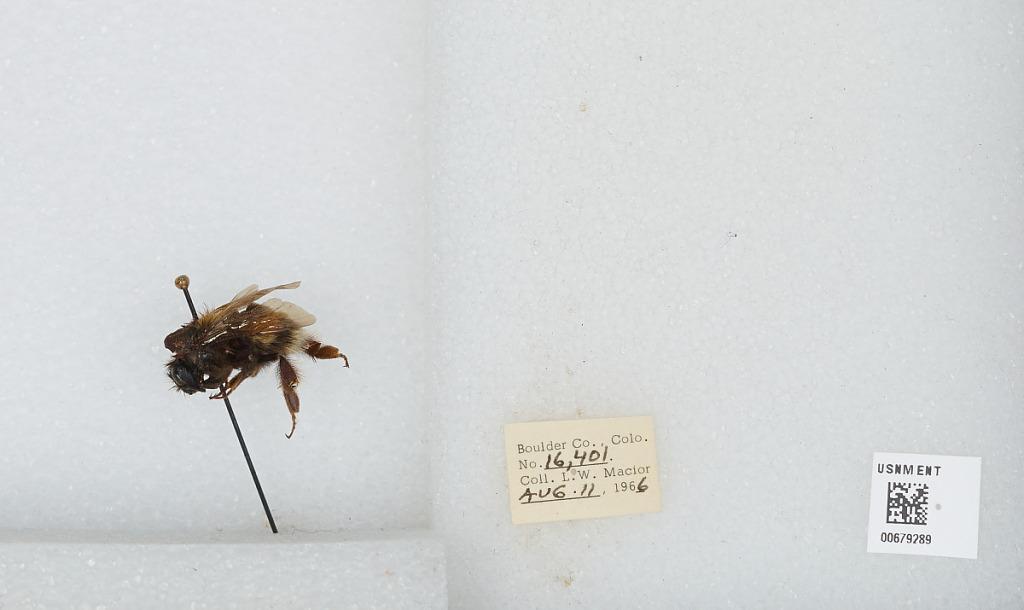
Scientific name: Bombus (Bombus) occidentalis Greene
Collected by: L. Macior
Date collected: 1966-8-11
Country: United States
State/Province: Colorado
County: Boulder
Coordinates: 40.0017, -105.308